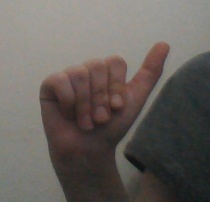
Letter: dhad